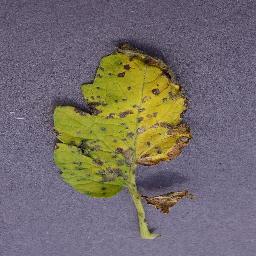
Label: Tomato___Septoria_leaf_spot